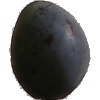
Label: Plum 3